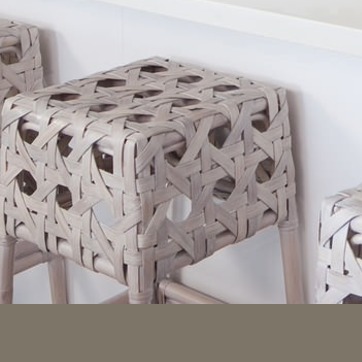
Material: other